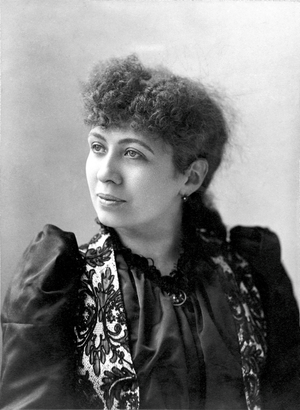
Séverine (1855–1929)), French anarchist, journalist, and feminist.
Georges de Labruyère, né le 21 février 1856 à Paris et mort le 23 mai 1920 à Savigny-sur-Orge, est un journaliste français.
Jules Vallès, né au Puy-en-Velay en Haute-Loire, le 11 juin 1832 et mort dans le 5ᵉ arrondissement de Paris le 14 février 1885, est un journaliste, écrivain et homme politique français d'extrême gauche.